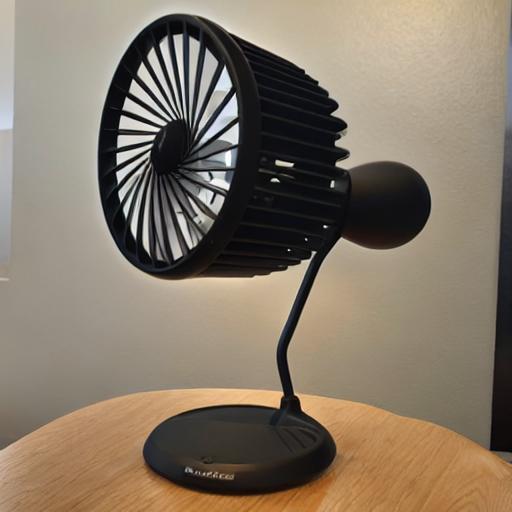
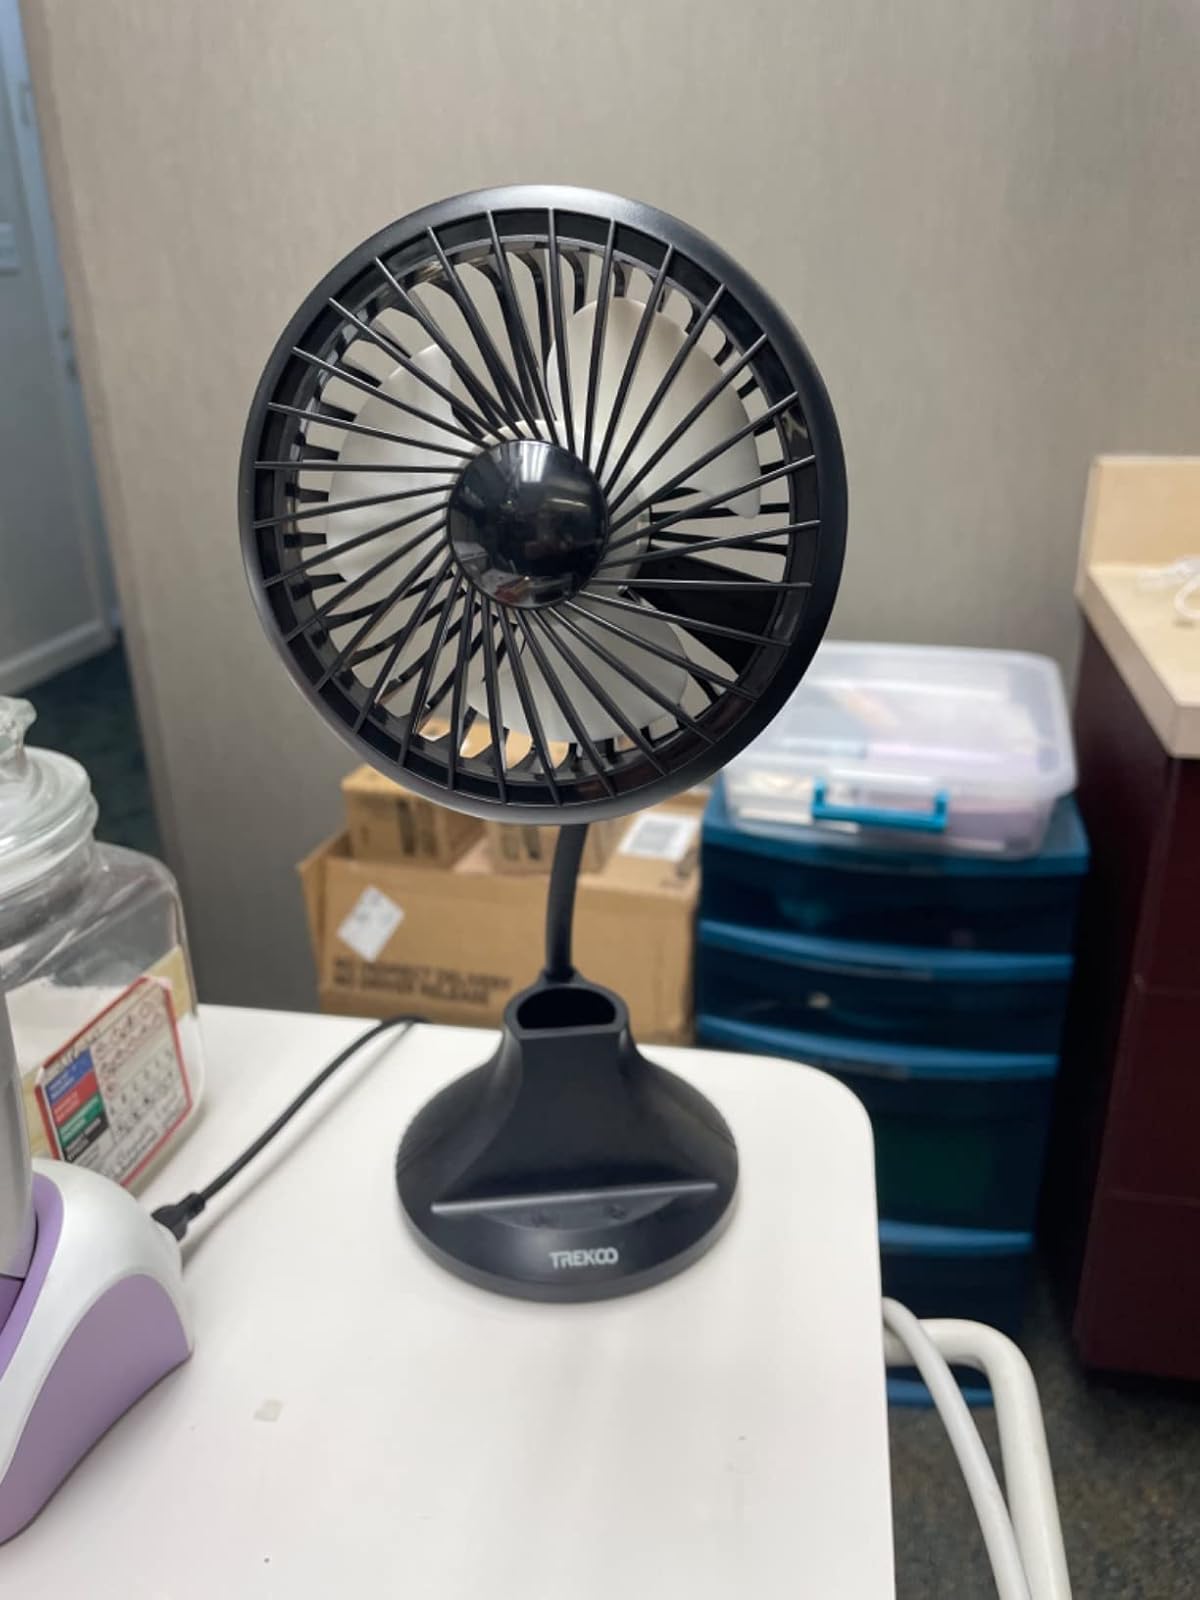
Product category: fan
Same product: no